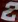
Number: 2